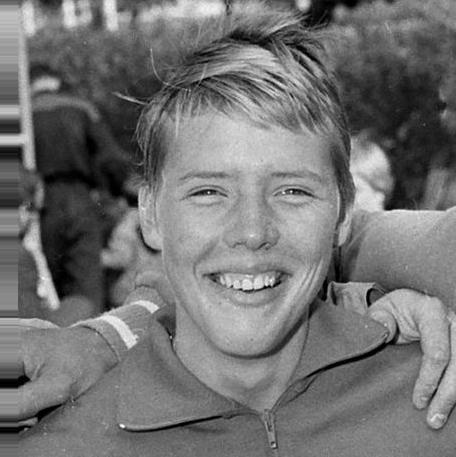
Age: 18